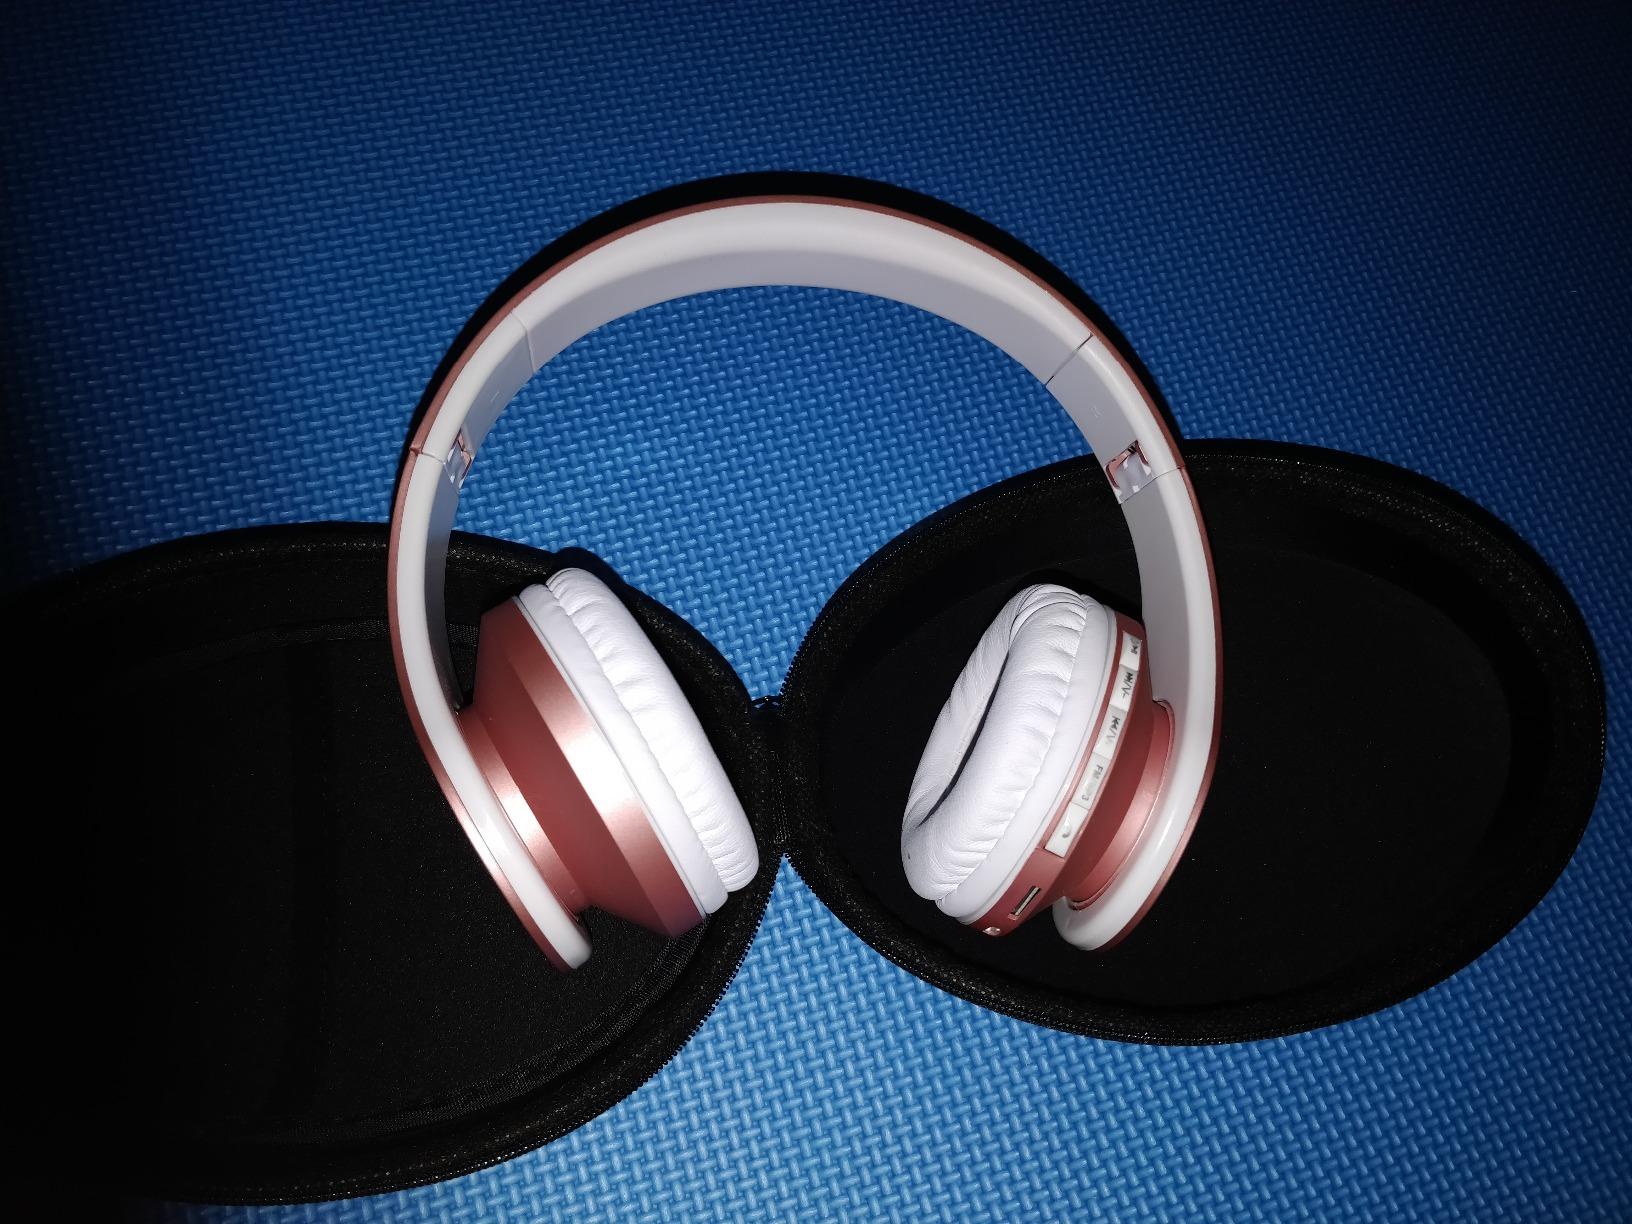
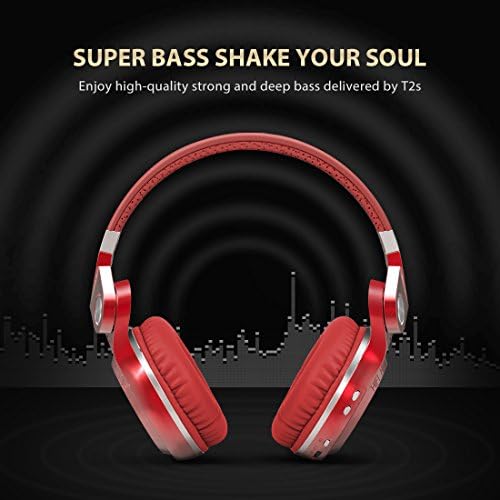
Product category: headphones
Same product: no